Bombing of Helsinki in World War II

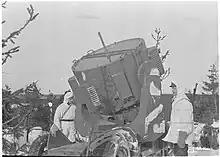
Anti-aircraft searchlight on Pitkänkallionmäki (Haukilahti, Espoo), February 1940.

The first bombing of Helsinki occurred the very day Finland was invaded, on 30 November 1939. On the morning of the first air raid, Soviet bombers flew over Helsinki and dropped several high explosive and a dozen incendiary bombs, but did little permanent damage. The chief airport buildings were not hit and were untouched throughout the war.